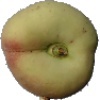
Label: Peach Flat 1